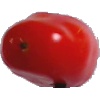
Label: Tomato 2